Color blind glasses

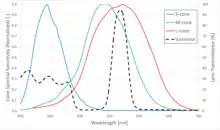
Transmittance of the Variantor colorblind simulation lens superimposed onto the normalized spectral sensitivities of the cones.

The opposite of color correcting lenses are lenses that simulate color blindness, i.e. worsen the color vision of color normals. One example are Variantor lenses, which exhibit a cyan tint. The transmittance of the filter of the Variantor lens follows the opposite principle of color correcting lenses with notch filters. The lens' filter allows wavelengths of light to pass that either do not significantly excite the L- and M-opsins, (short wavelength pass band <490 nm) or that excite them equally (long wavelength pass band ~ 560 nm). When plotted over the spectral sensitivities of the cone opsins, the transmittance maximum may appear to "miss" the point where the M- and L-opsins intersect, but this is just an artefact of the normalization. When de-normalized, the point of equal excitation will be closer to the maximum transmittance since most observers have M-cones which are more sensitive than L-cones. The effect is an accurate representation of protanopia.